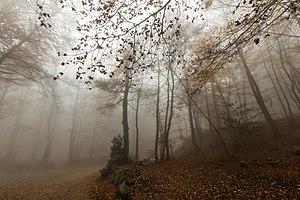
Voici la liste des parcs naturels d'Espagne classée par communauté autonome. Il y en a 119.